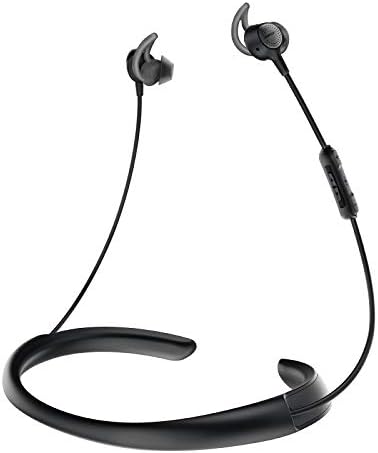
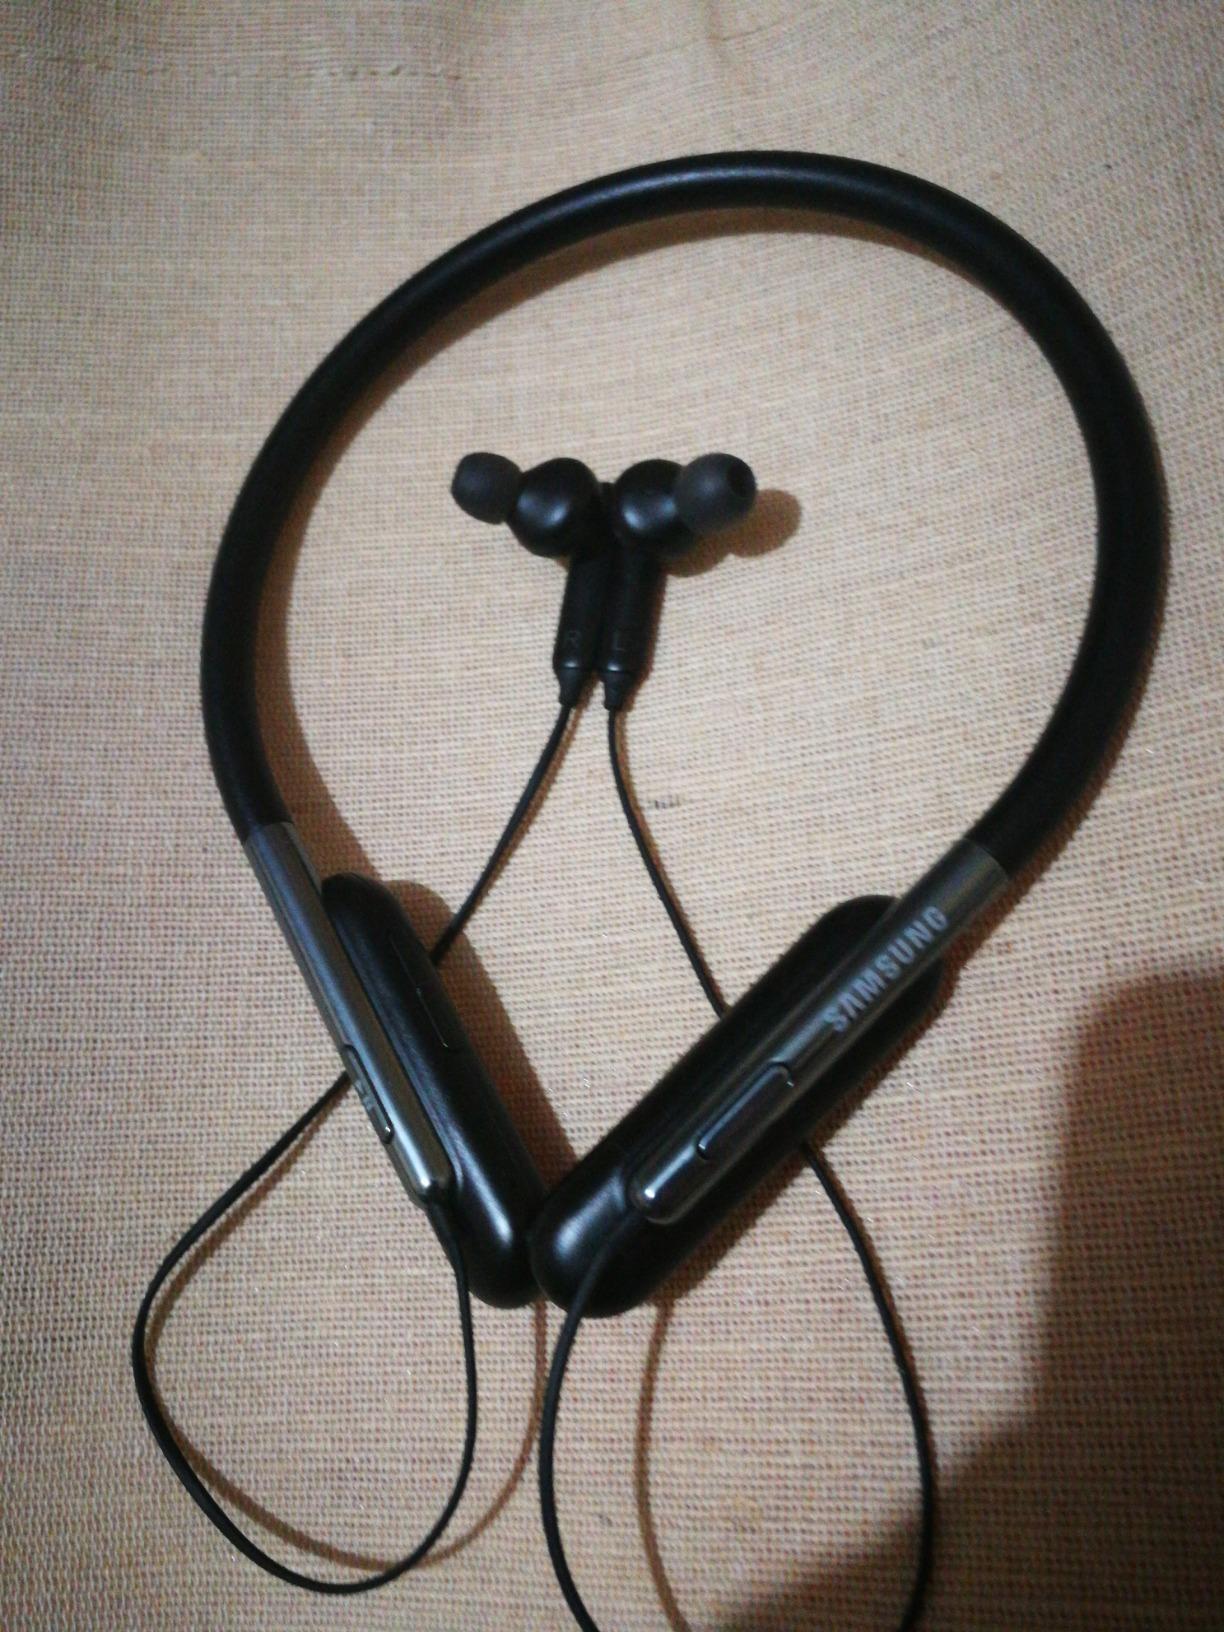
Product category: headphones
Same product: no